Edwin Checkley

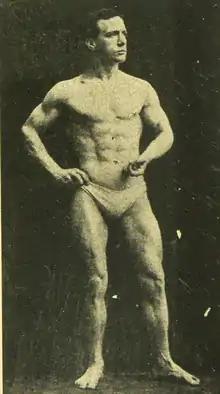

Edwin Checkley (1847–1925) was a British-born American athlete, physician, and the author of a book about strength-training. He was supposedly "one of the strongest men in America" in 1890.